Baptistery

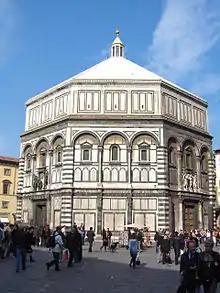
Florence Baptistery, built between 1059 and 1128

Though baptisteries were forbidden to be used as burial-places by the Council of Auxerre (578), they were sometimes used as such. The Florentine Antipope John XXIII (d. 1419) was buried in the Florence Baptistery, facing Florence Cathedral, with great ceremony, and a large and sculpturally important tomb by Donatello and his partner. Many of the early archbishops of Canterbury in England were buried in the baptistery at Canterbury.